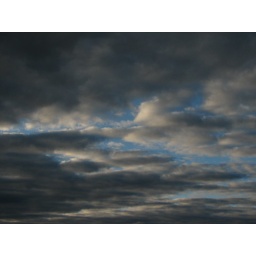
Just some clouds from the hill near my house.